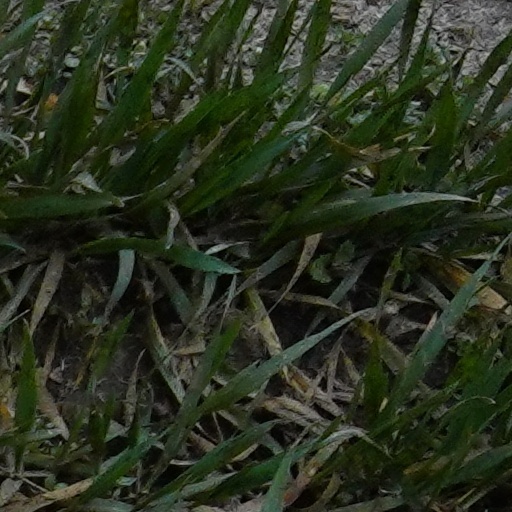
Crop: wheat